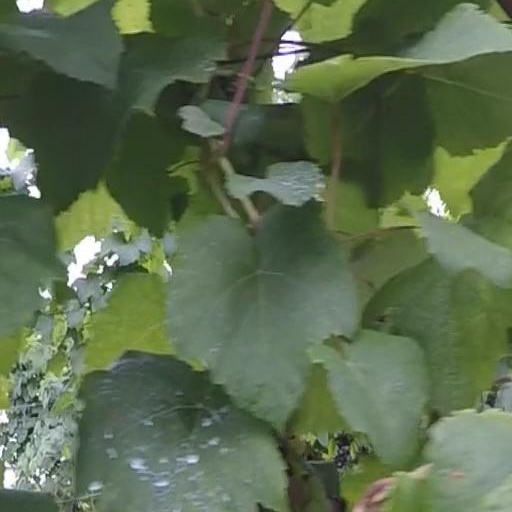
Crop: grape